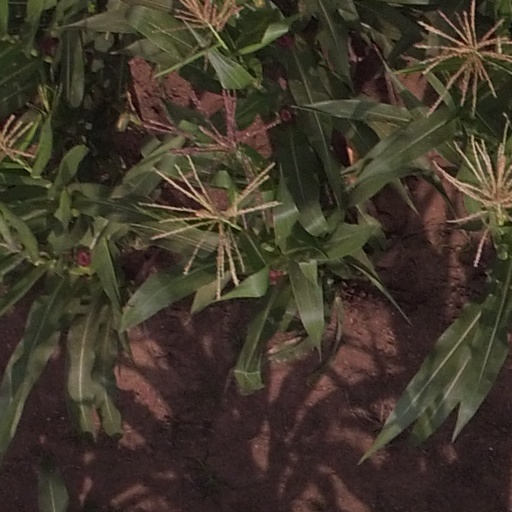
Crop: maize; corn